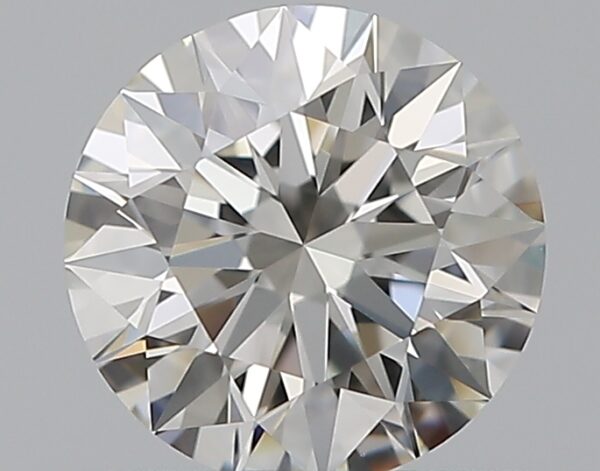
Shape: round
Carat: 0.57
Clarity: VVS1
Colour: H
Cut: EX
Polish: EX
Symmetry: EX
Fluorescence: N
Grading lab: GIA
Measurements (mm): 5.3 x 5.34 x 3.31